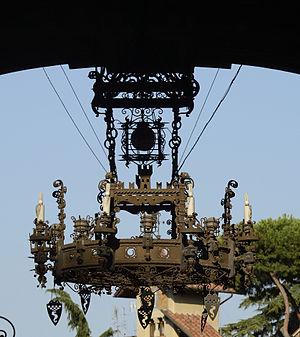
Le quartier Coppedè est un complexe de bâtiments de Style Art Nouveau situé à Rome, dans le quartier de Trieste, entre la piazza Buenos Aires et la via Tagliamento.